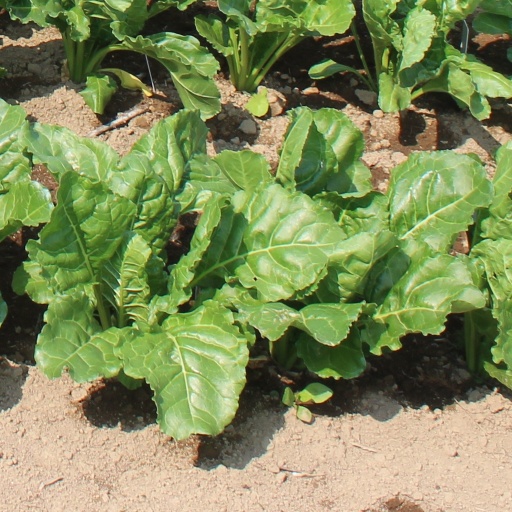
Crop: sugar beet